Hossein Ali Beg Bayat

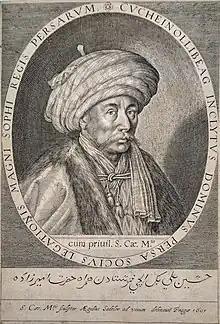
The ambassador Hossein Ali Beg, in a portrait from life by Aegidius Sadeler in Prague, 1601

Hossein Ali Beg Bayat was a Safavid diplomat who served as the ambassador to the Holy Roman Empire, the Russian Tsardom, Habsburg Spain and several other royal and noble courts during the reign of king Abbas I (r. 1588–1628), and was part of the first Safavid embassy to Europe.